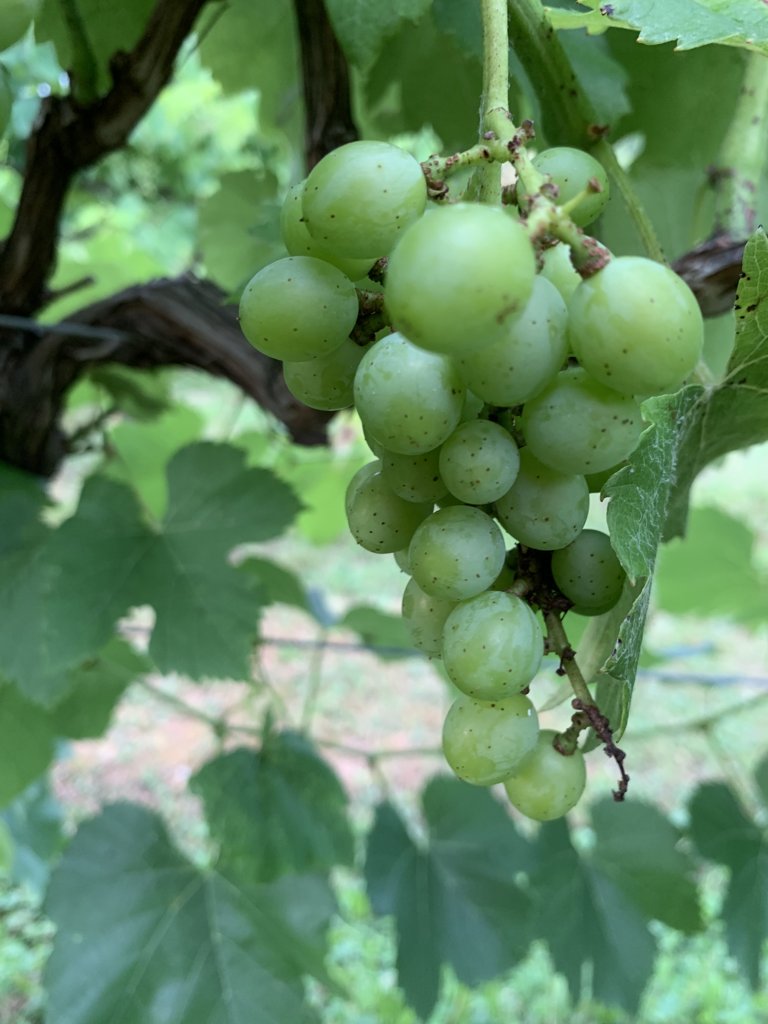
Berries visible: 24
Grape clusters: 1